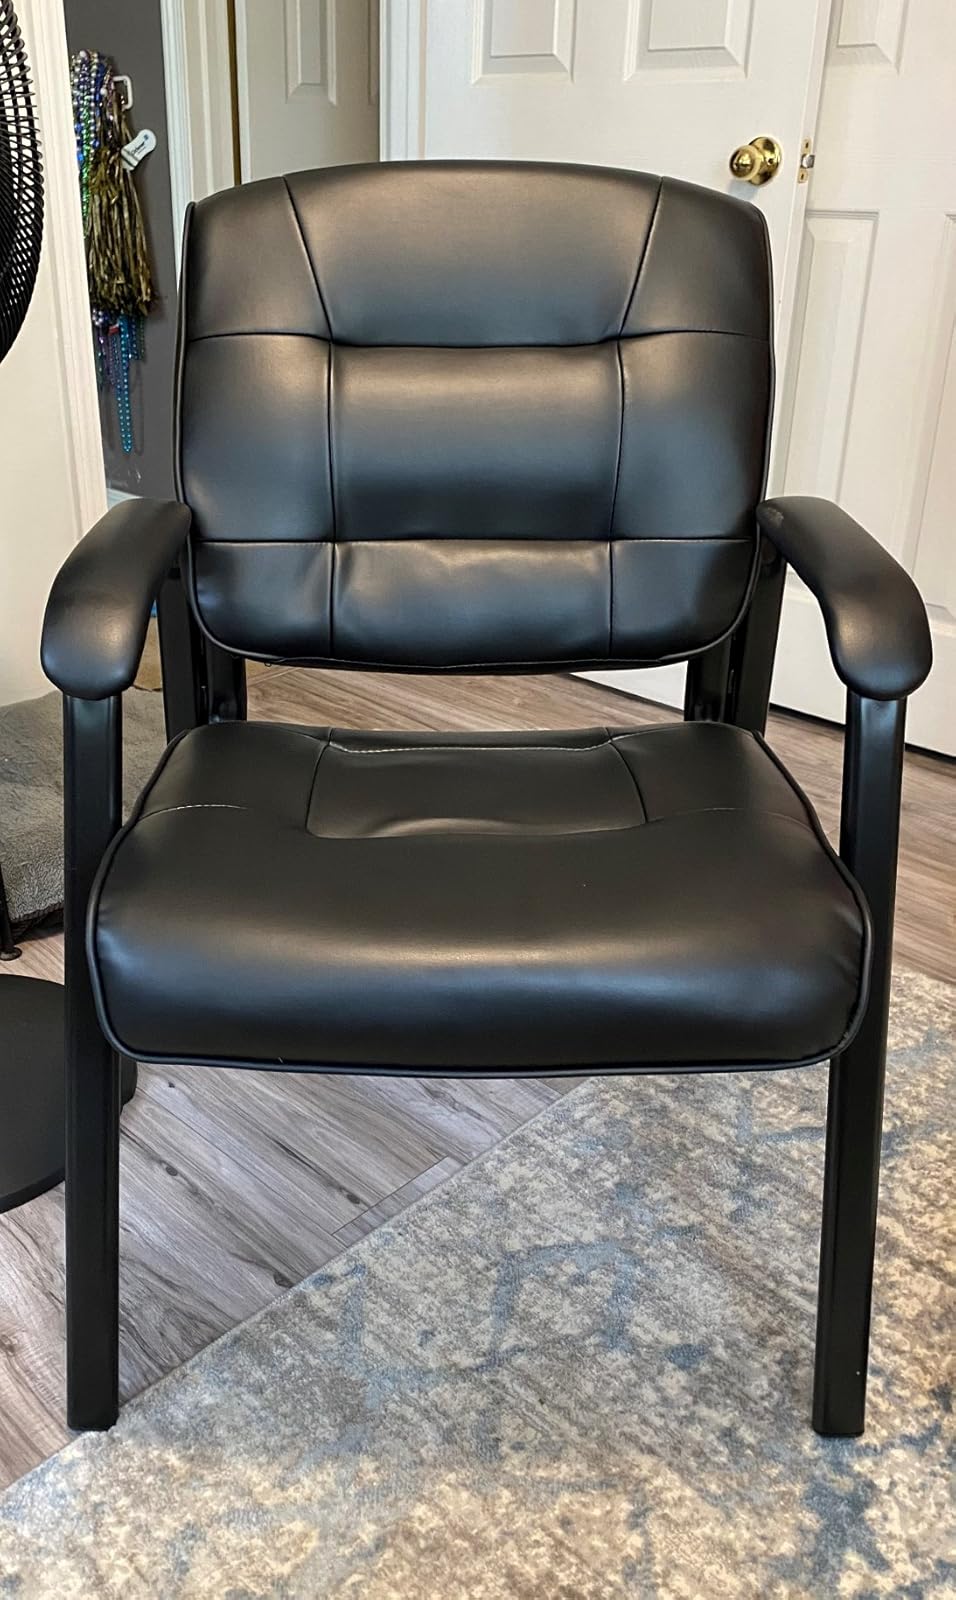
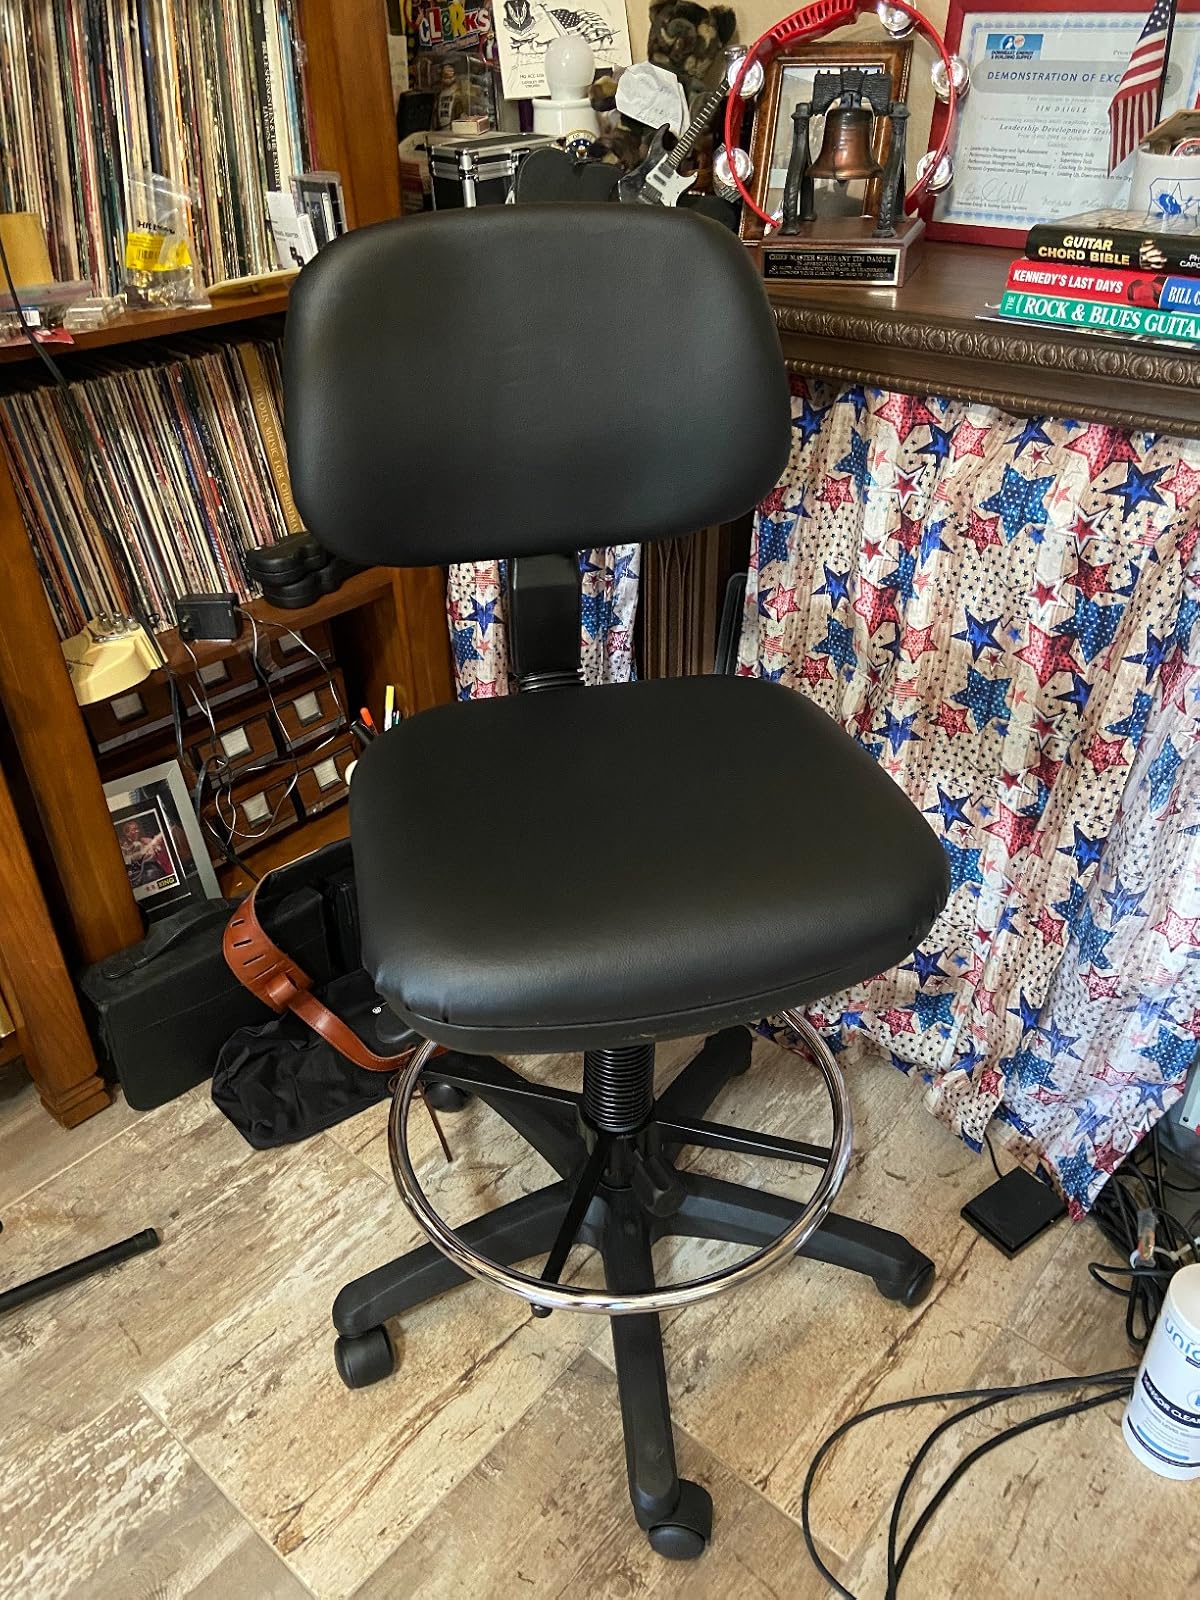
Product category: items_chair
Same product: no